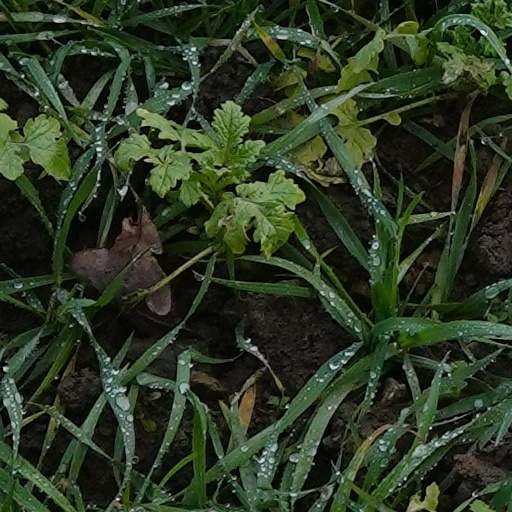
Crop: wheat